Władysław Jędrzejewski

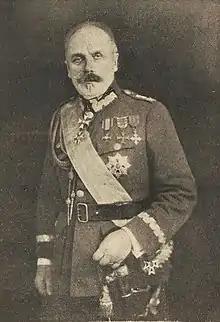
Władysław Jędrzejewski

Władysław Jędrzejewski (11 February 1863–1940) was a General of the Polish Army, who was probably murdered by the NKVD in Lwów, in March 1940. He fought in several conflicts, including World War I and the Invasion of Poland.